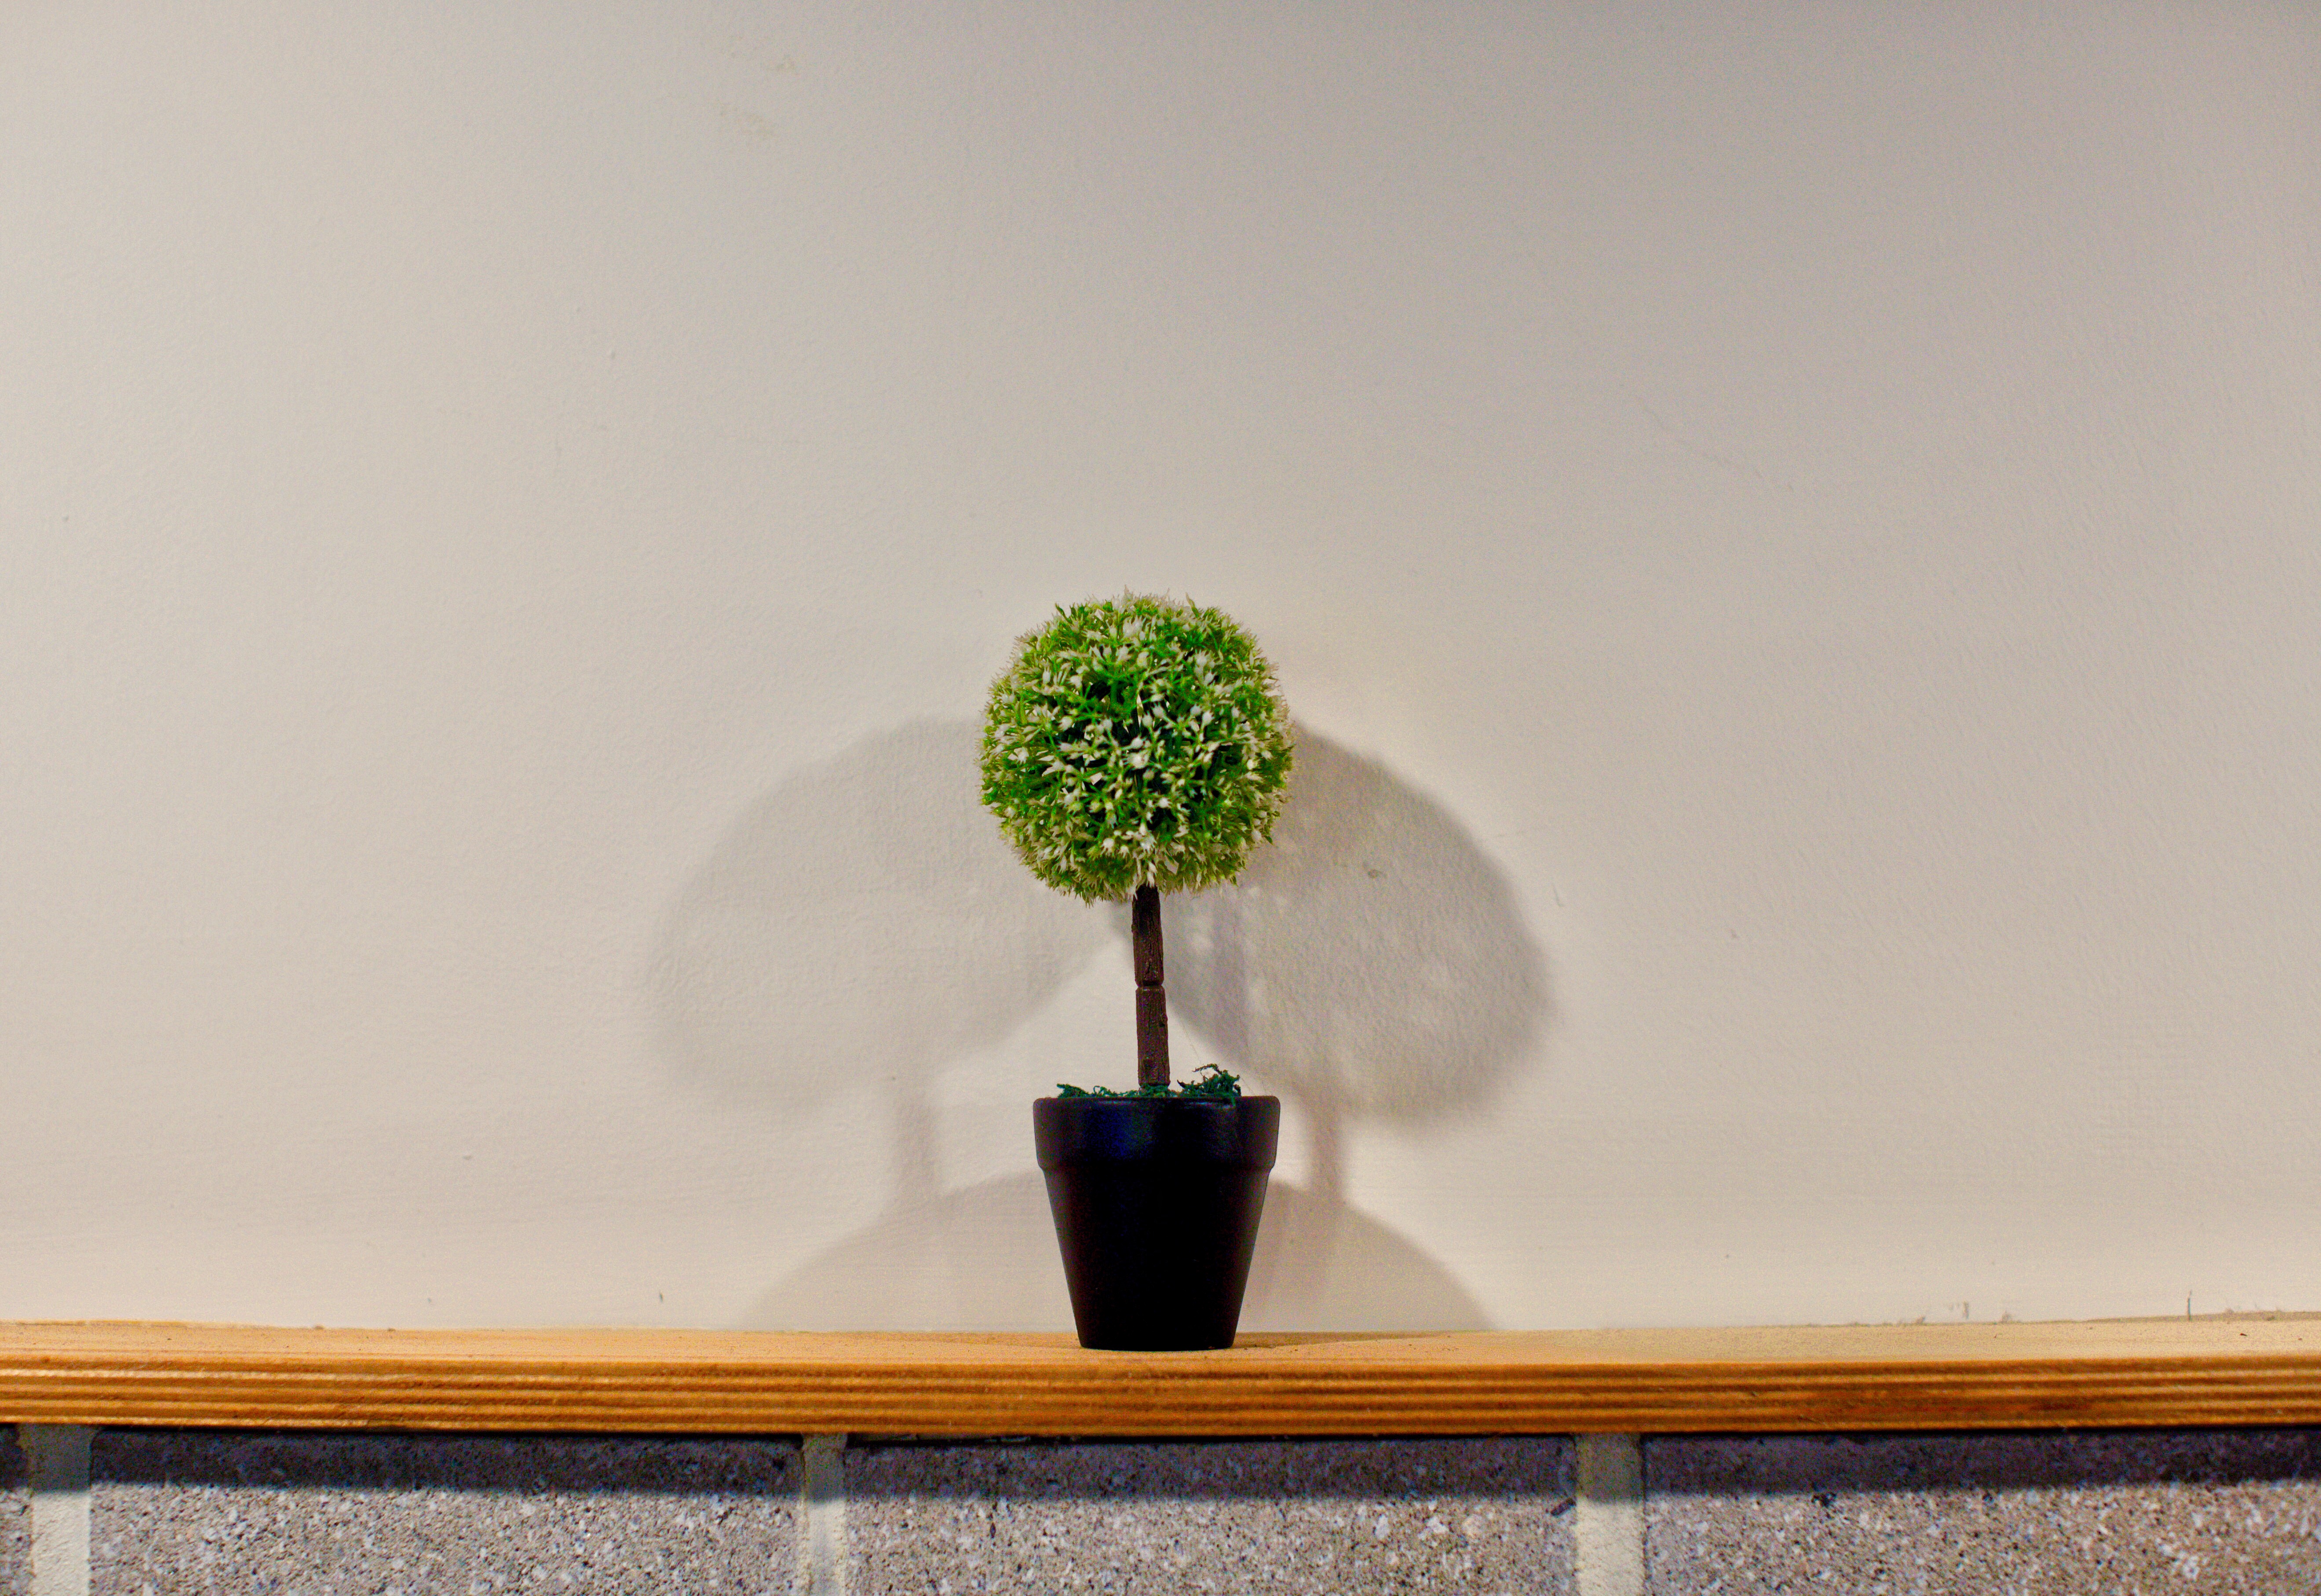
table, plant, wood, flower, glass, wall, green, shelf, lighting, interior design, art, design, shape, ikebana